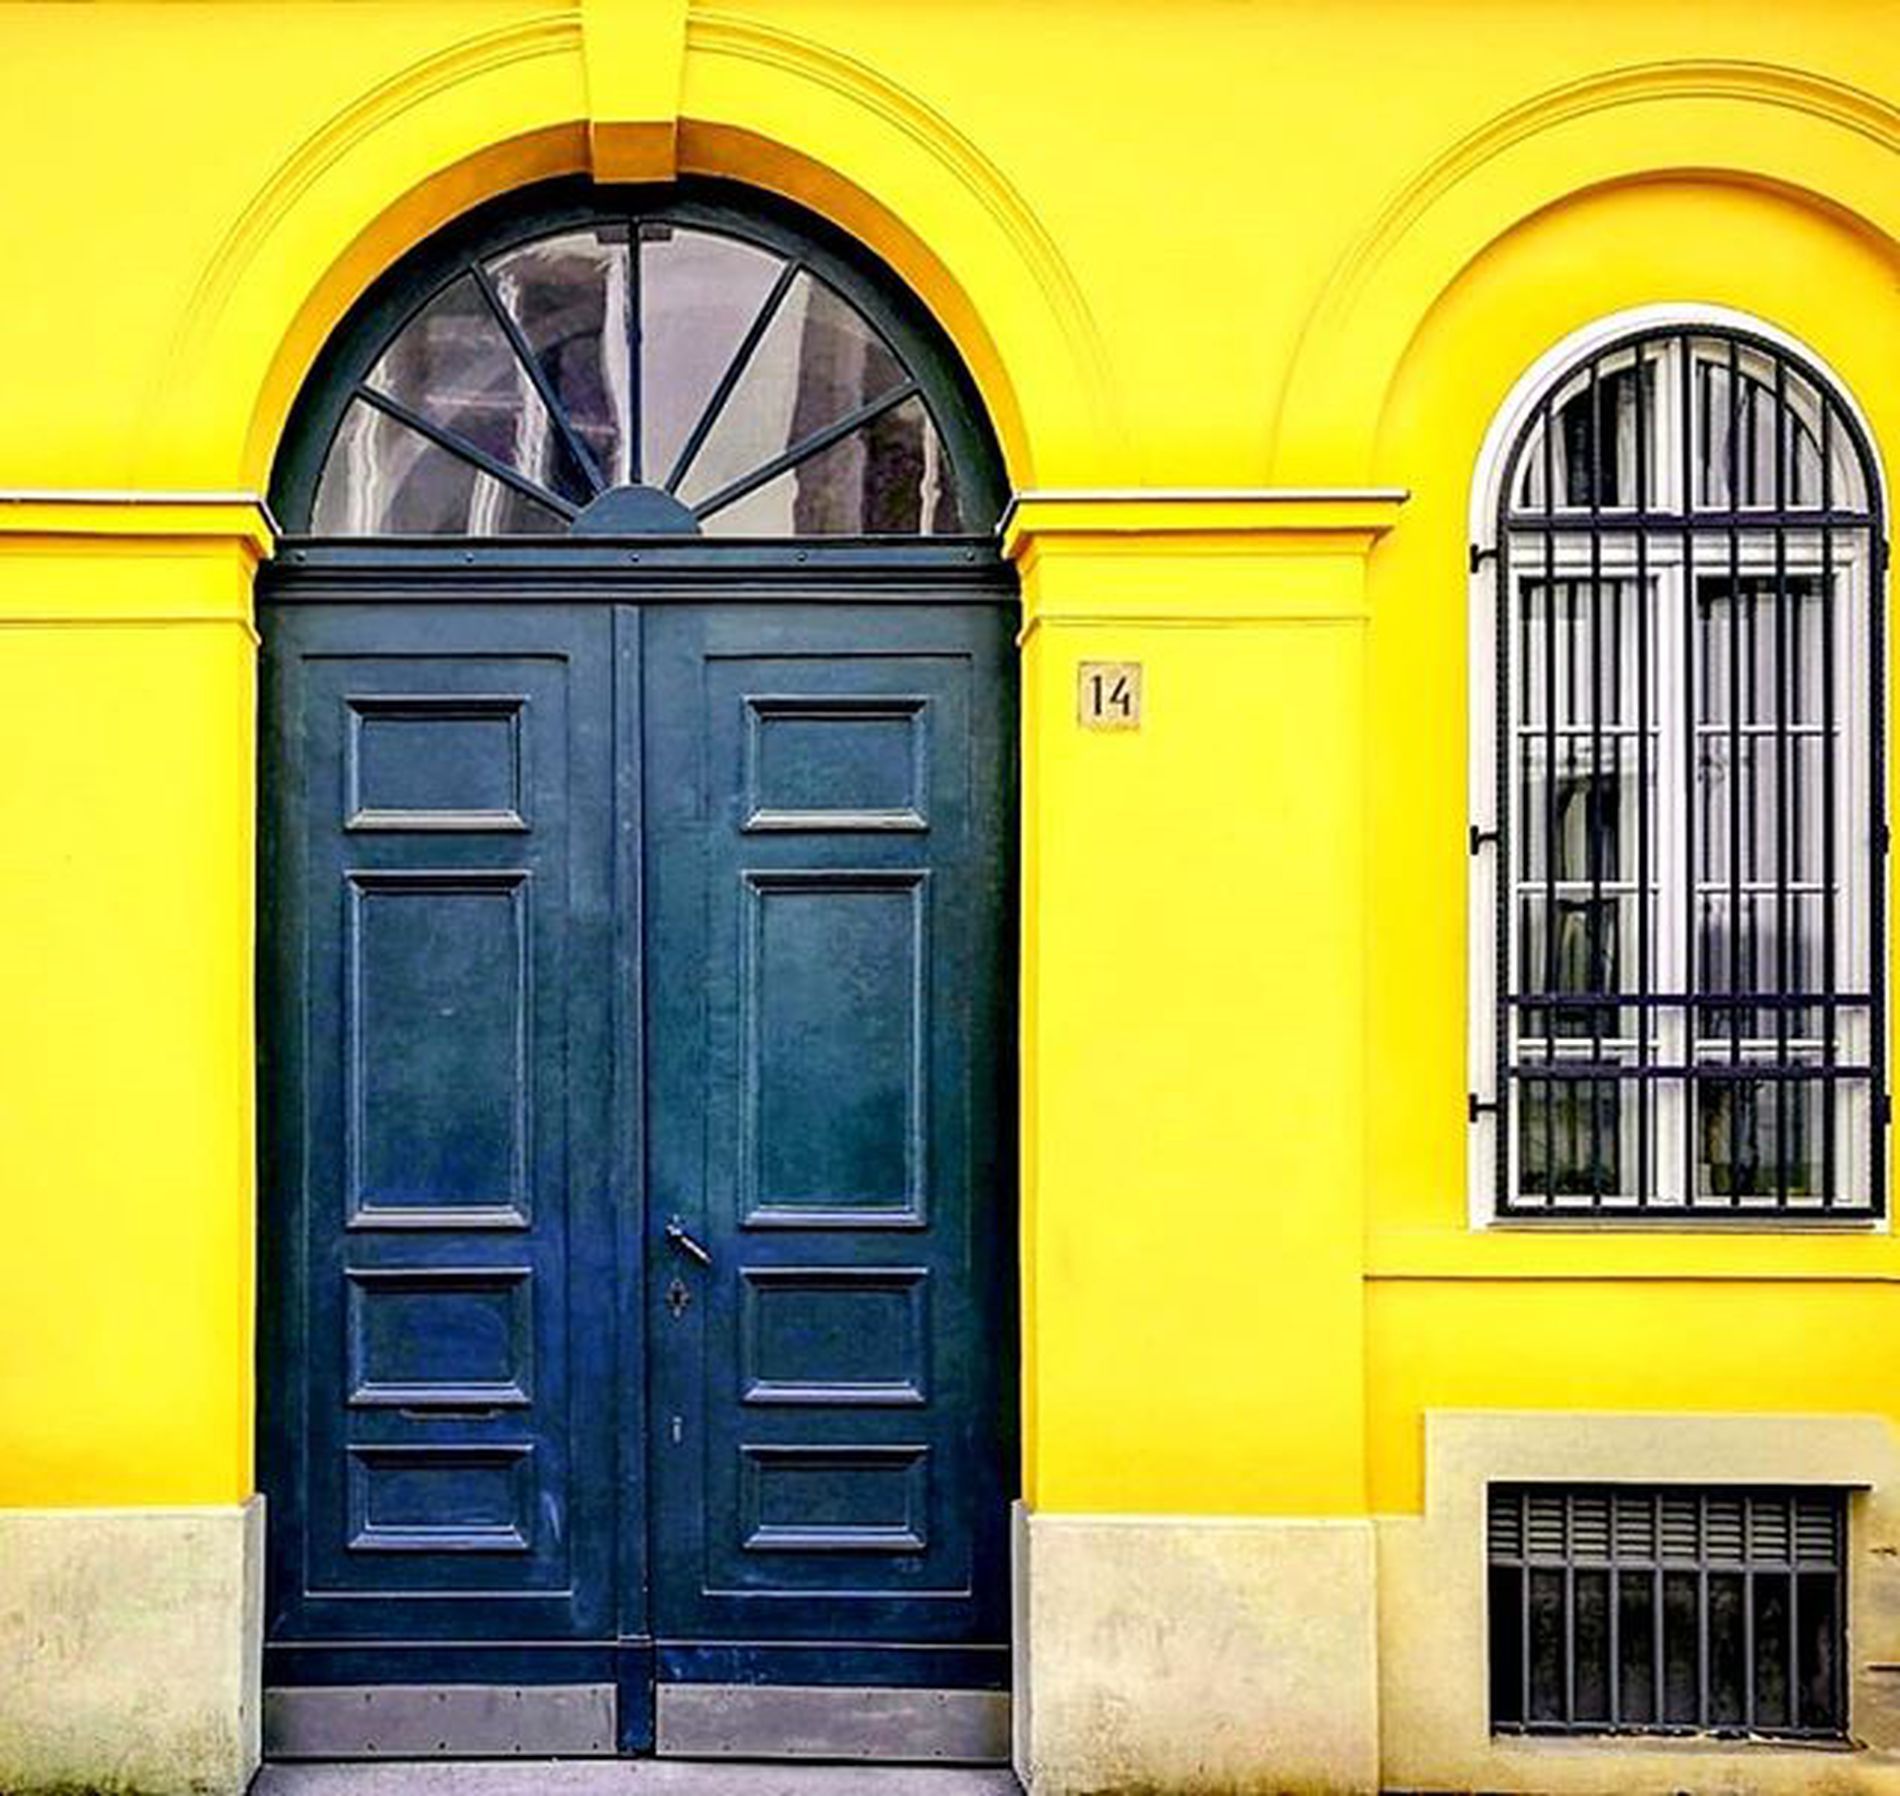
Bright Entrance
A vivid yellow wall with a dark blue door, closed window, house plate, air vent, handle, and threshold.
Captured straight-on, the colorful wall frames the bold door, barred window, and details like the house plate, handle, air vent, and threshold, creating a lively architectural scene under natural light.
Labels: Door, Arch, Architecture, Gothic Arch, French Window, Window, Building, Housing, ِِAir vent, House plate, Handle, Wall, Threshold